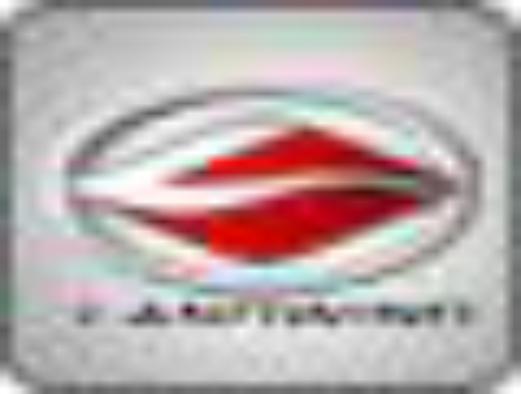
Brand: Landwind-1
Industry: Transportation